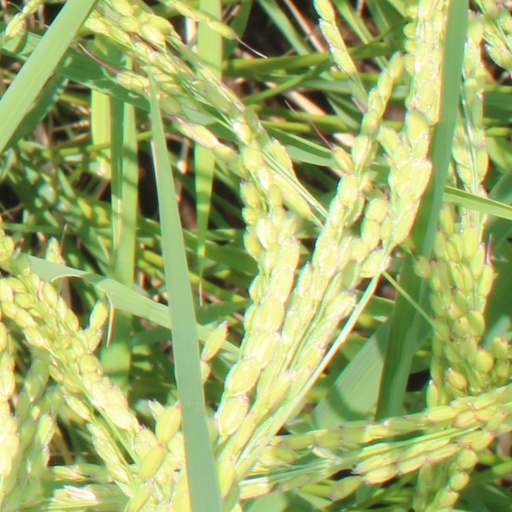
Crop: rice